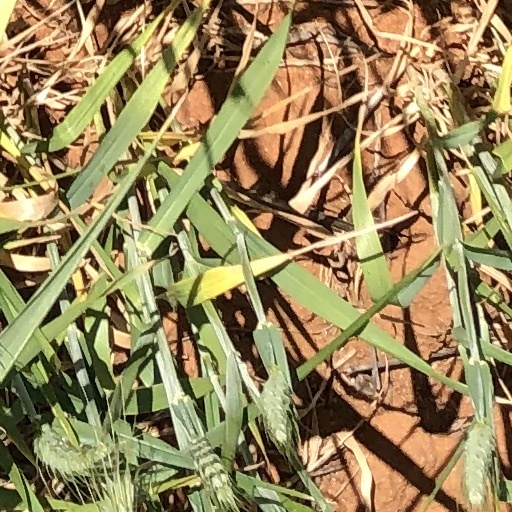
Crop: wheat